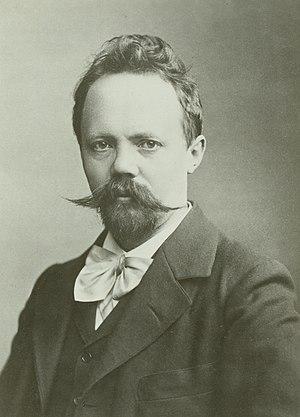
Le Conservatoire Hoch est une académie de musique à Francfort-sur-le-Main fondée le 22 septembre 1878, grâce à la générosité d'un marchand de Francfort, Joseph Hoch. Il avait légué par testament, un million de marks-or pour la création d'un centre musical et artistique destiné à l'instruction gratuite de tous les âges dans toutes les branches de la musique.